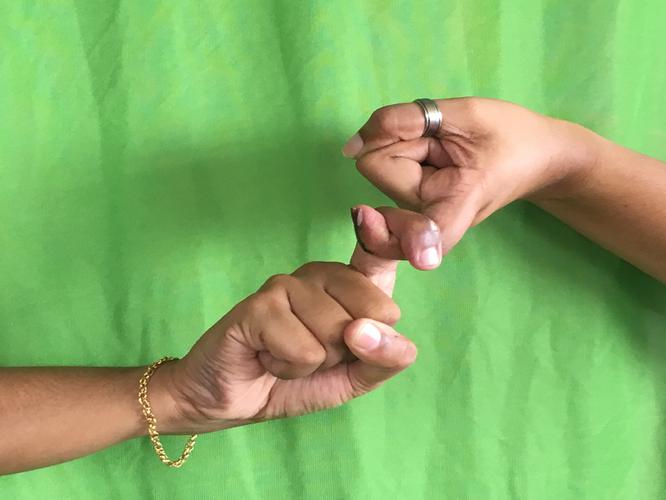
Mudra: Pasha
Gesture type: double_hand